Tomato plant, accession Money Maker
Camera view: horizontal (90 deg, fisheye); turntable rotation: 30 degrees
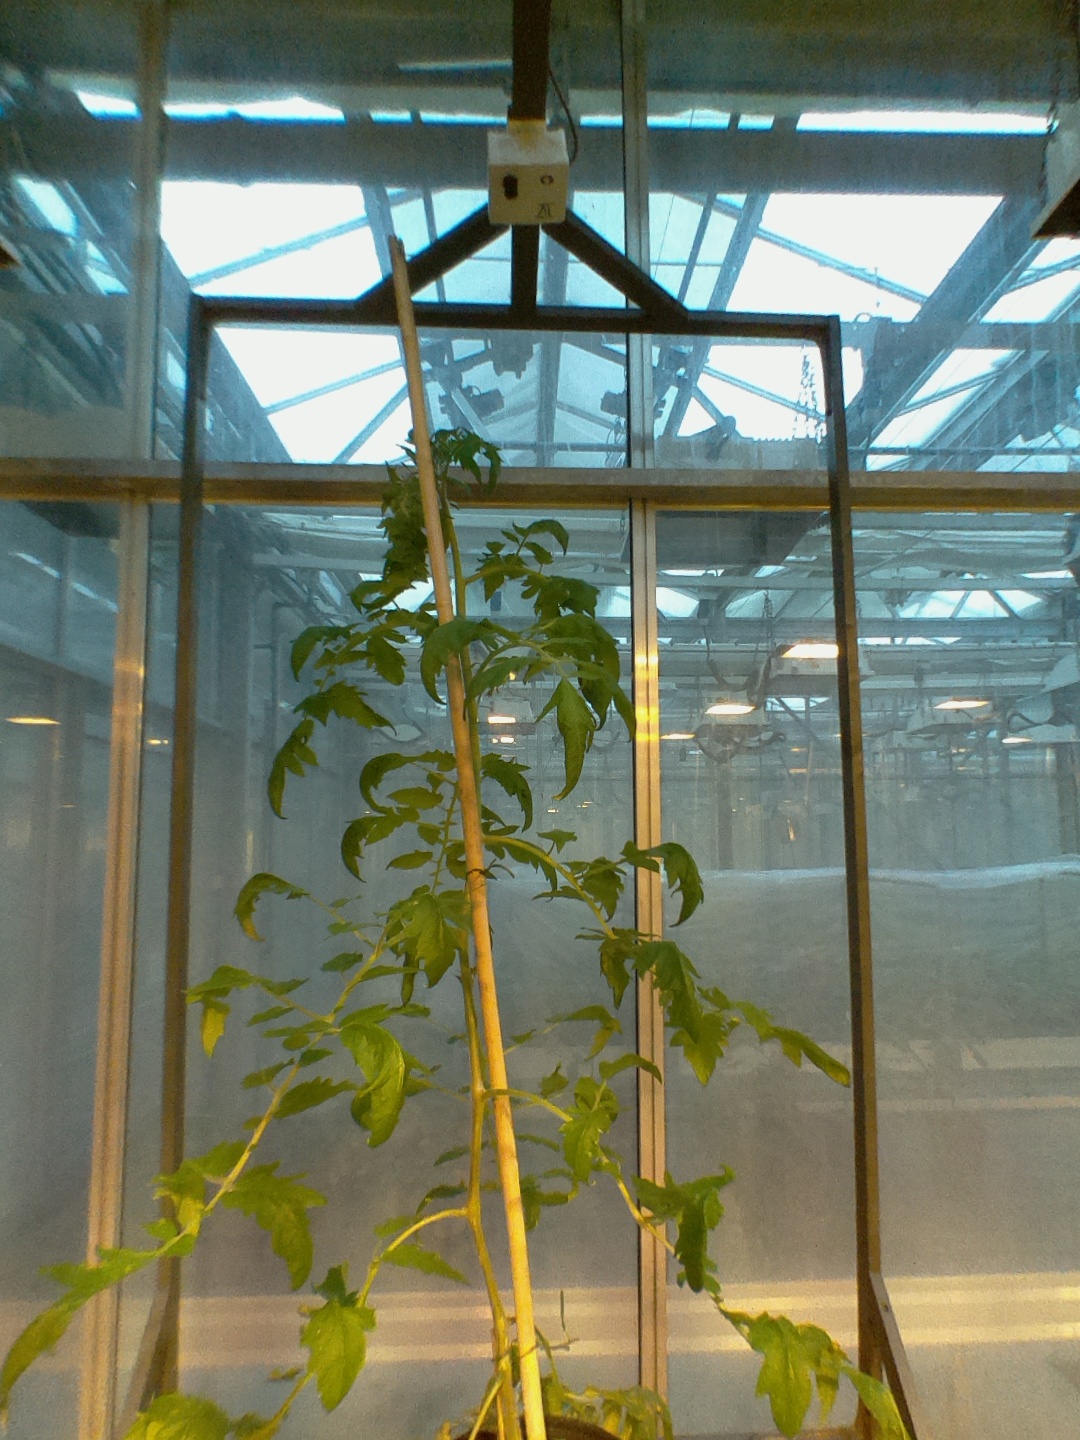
BBCH growth stage 66: Full flowering, 60%-70% of flowers open, more petals falling